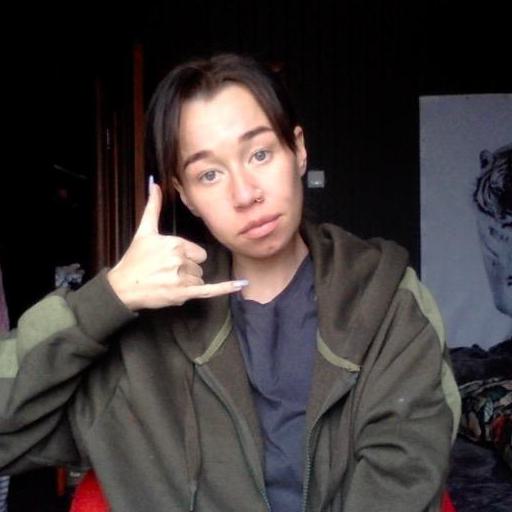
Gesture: call